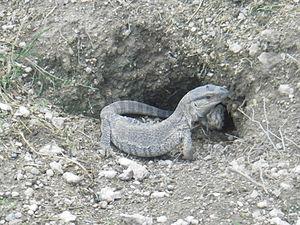
Le Varan des savanes, Varanus exanthematicus, est une espèce de sauriens de la famille des Varanidae.